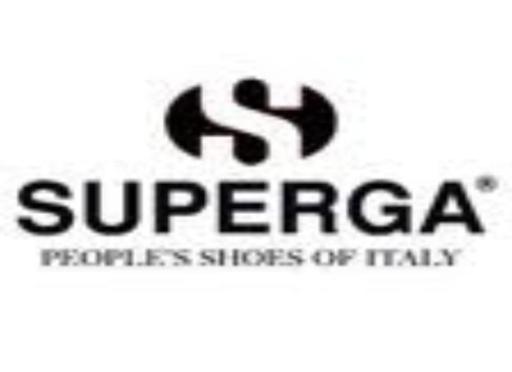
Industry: Clothes